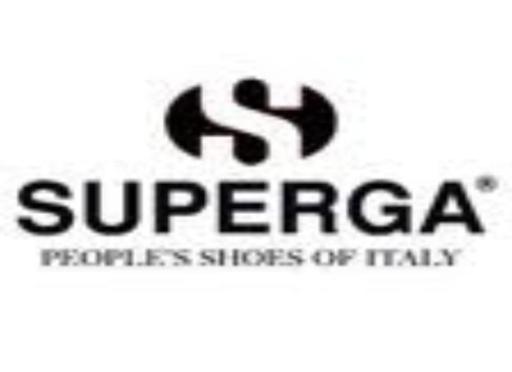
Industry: Clothes